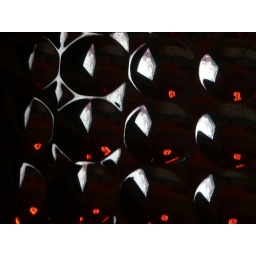
mirror thingy in bar